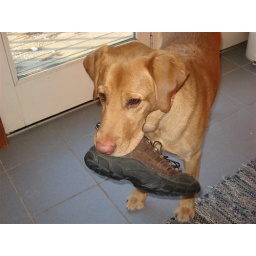
Max carrying shoe around house